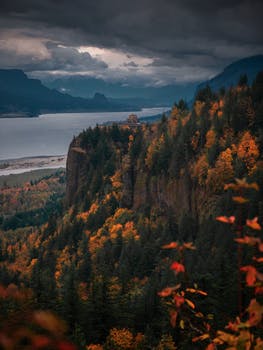
Label: No Watermark